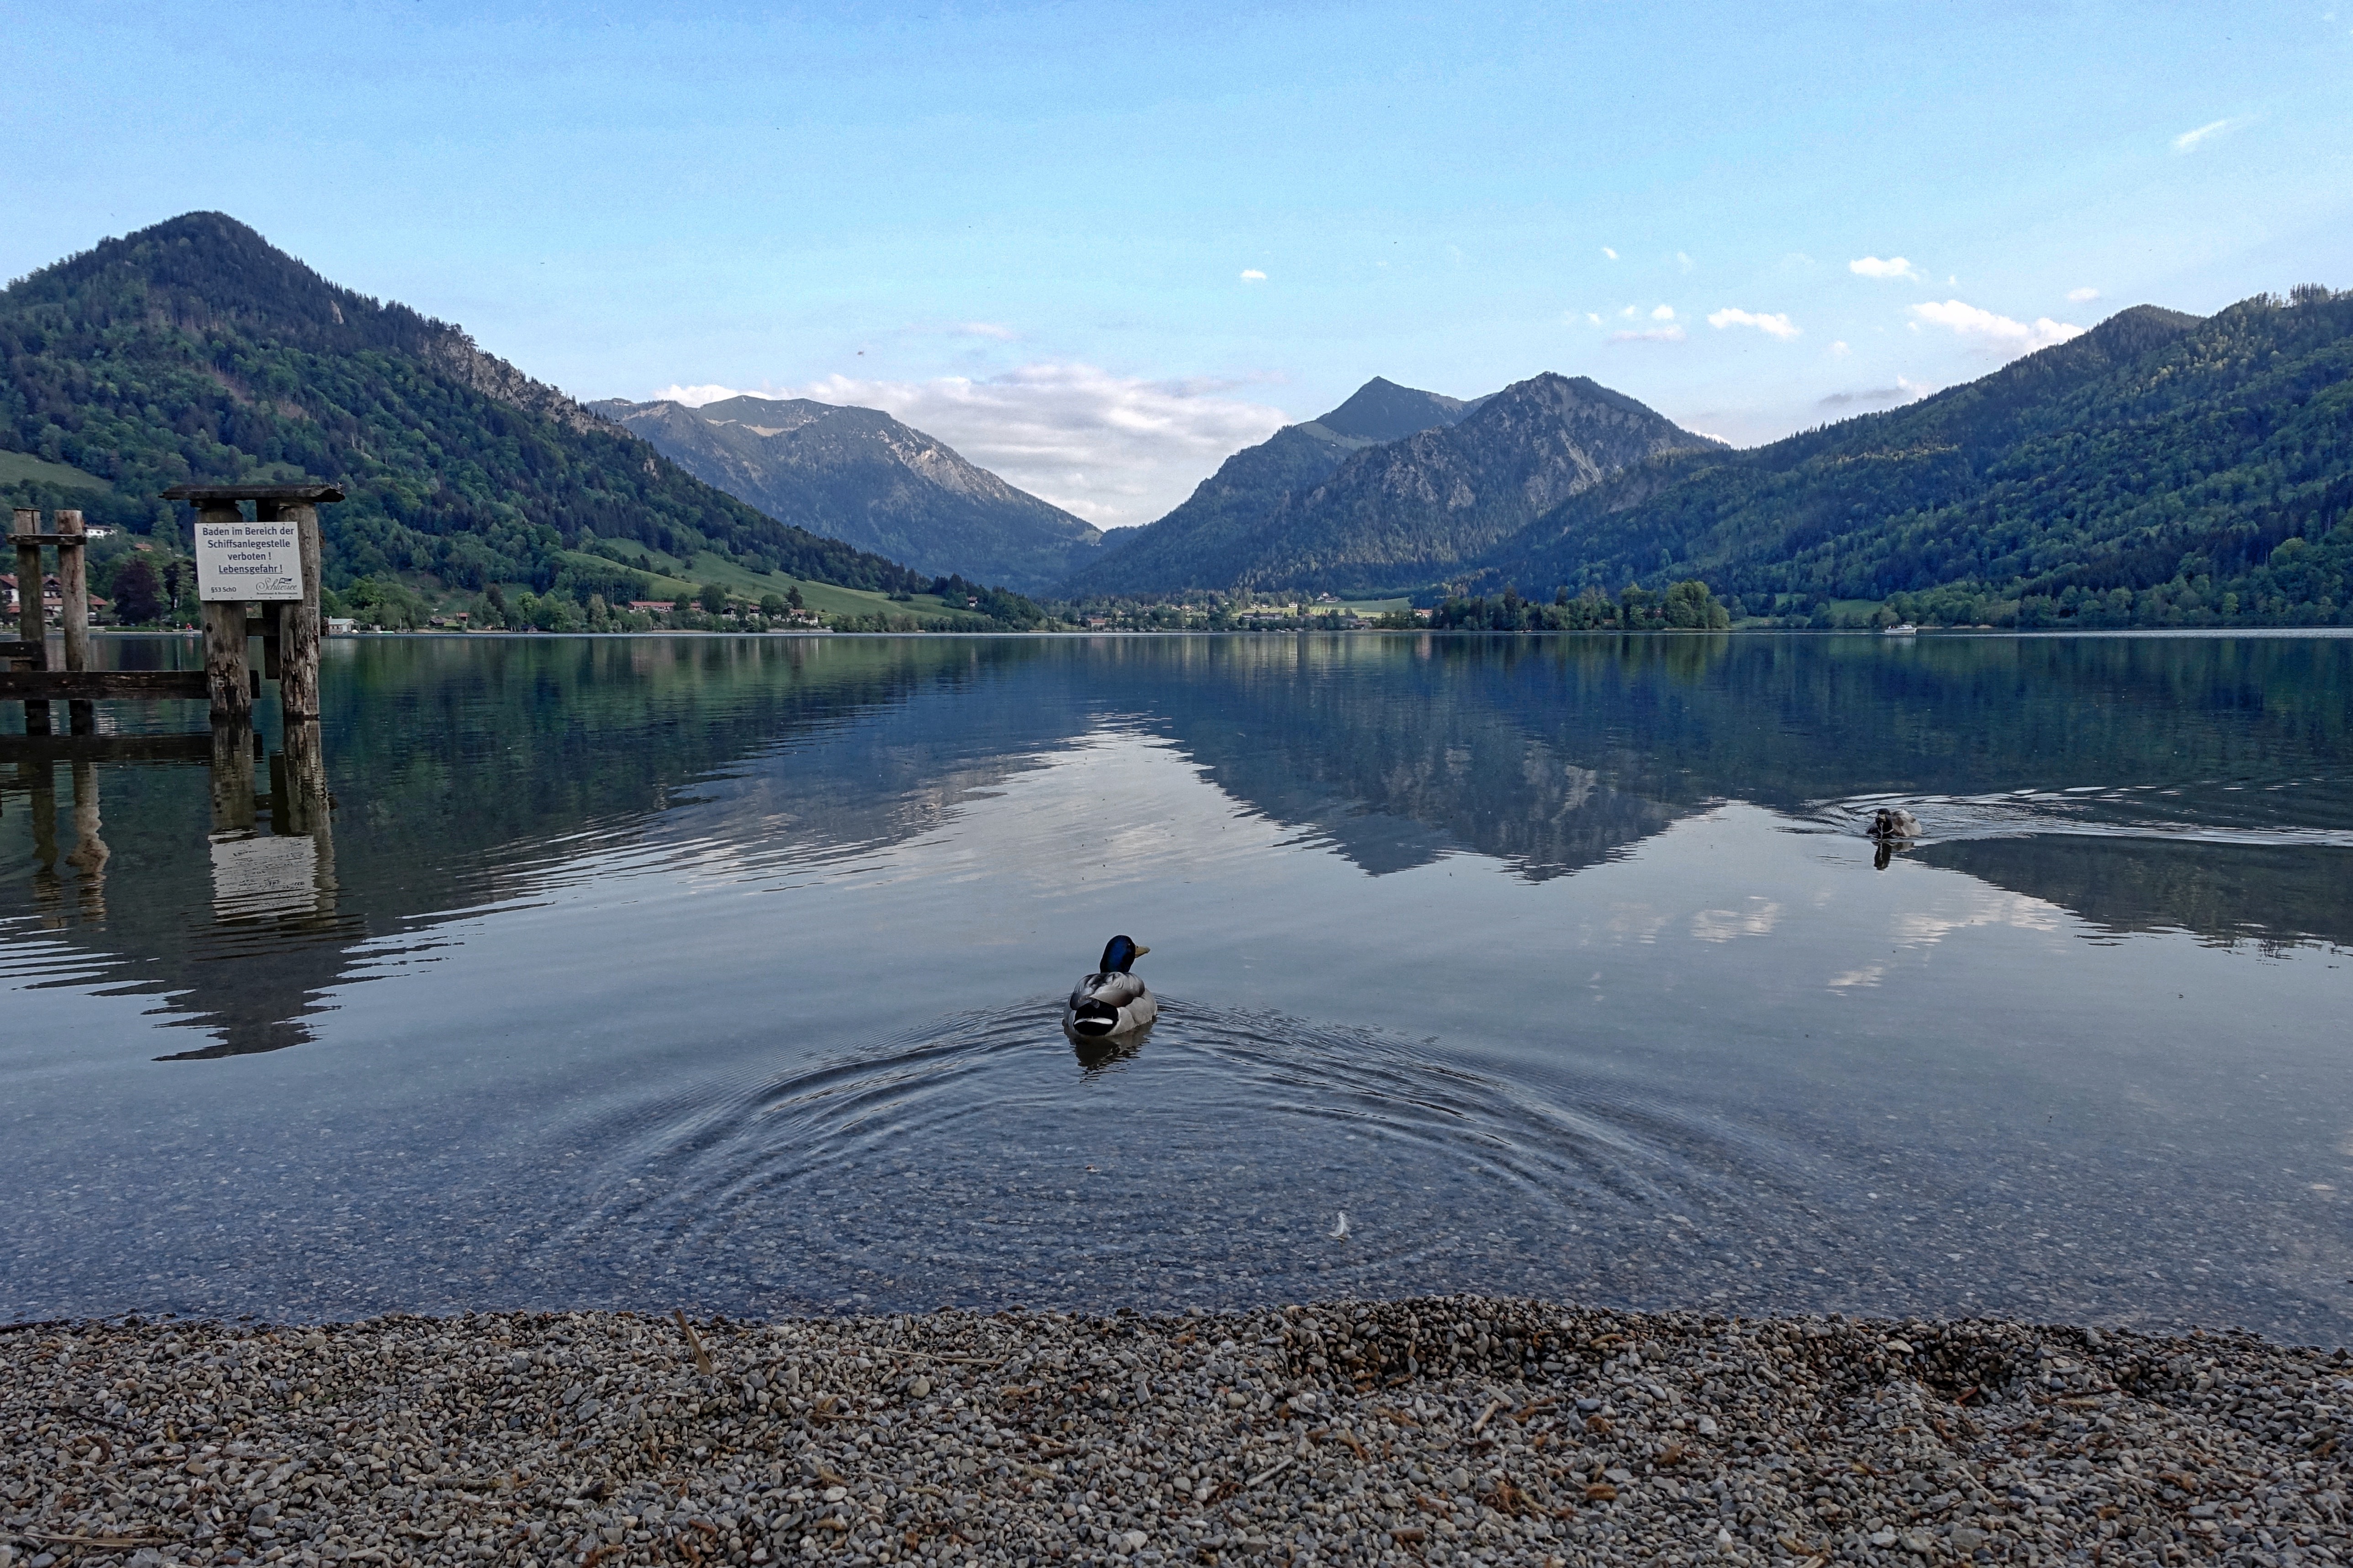
landscape, water, nature, mountain, lake, mountain range, panorama, environment, reflection, scenery, fjord, reservoir, body of water, duck, mountains, loch